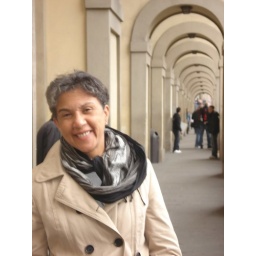
on the road next to the arno river in florence---look how euro chic she looks.